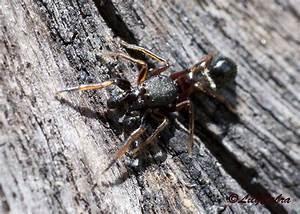
spider